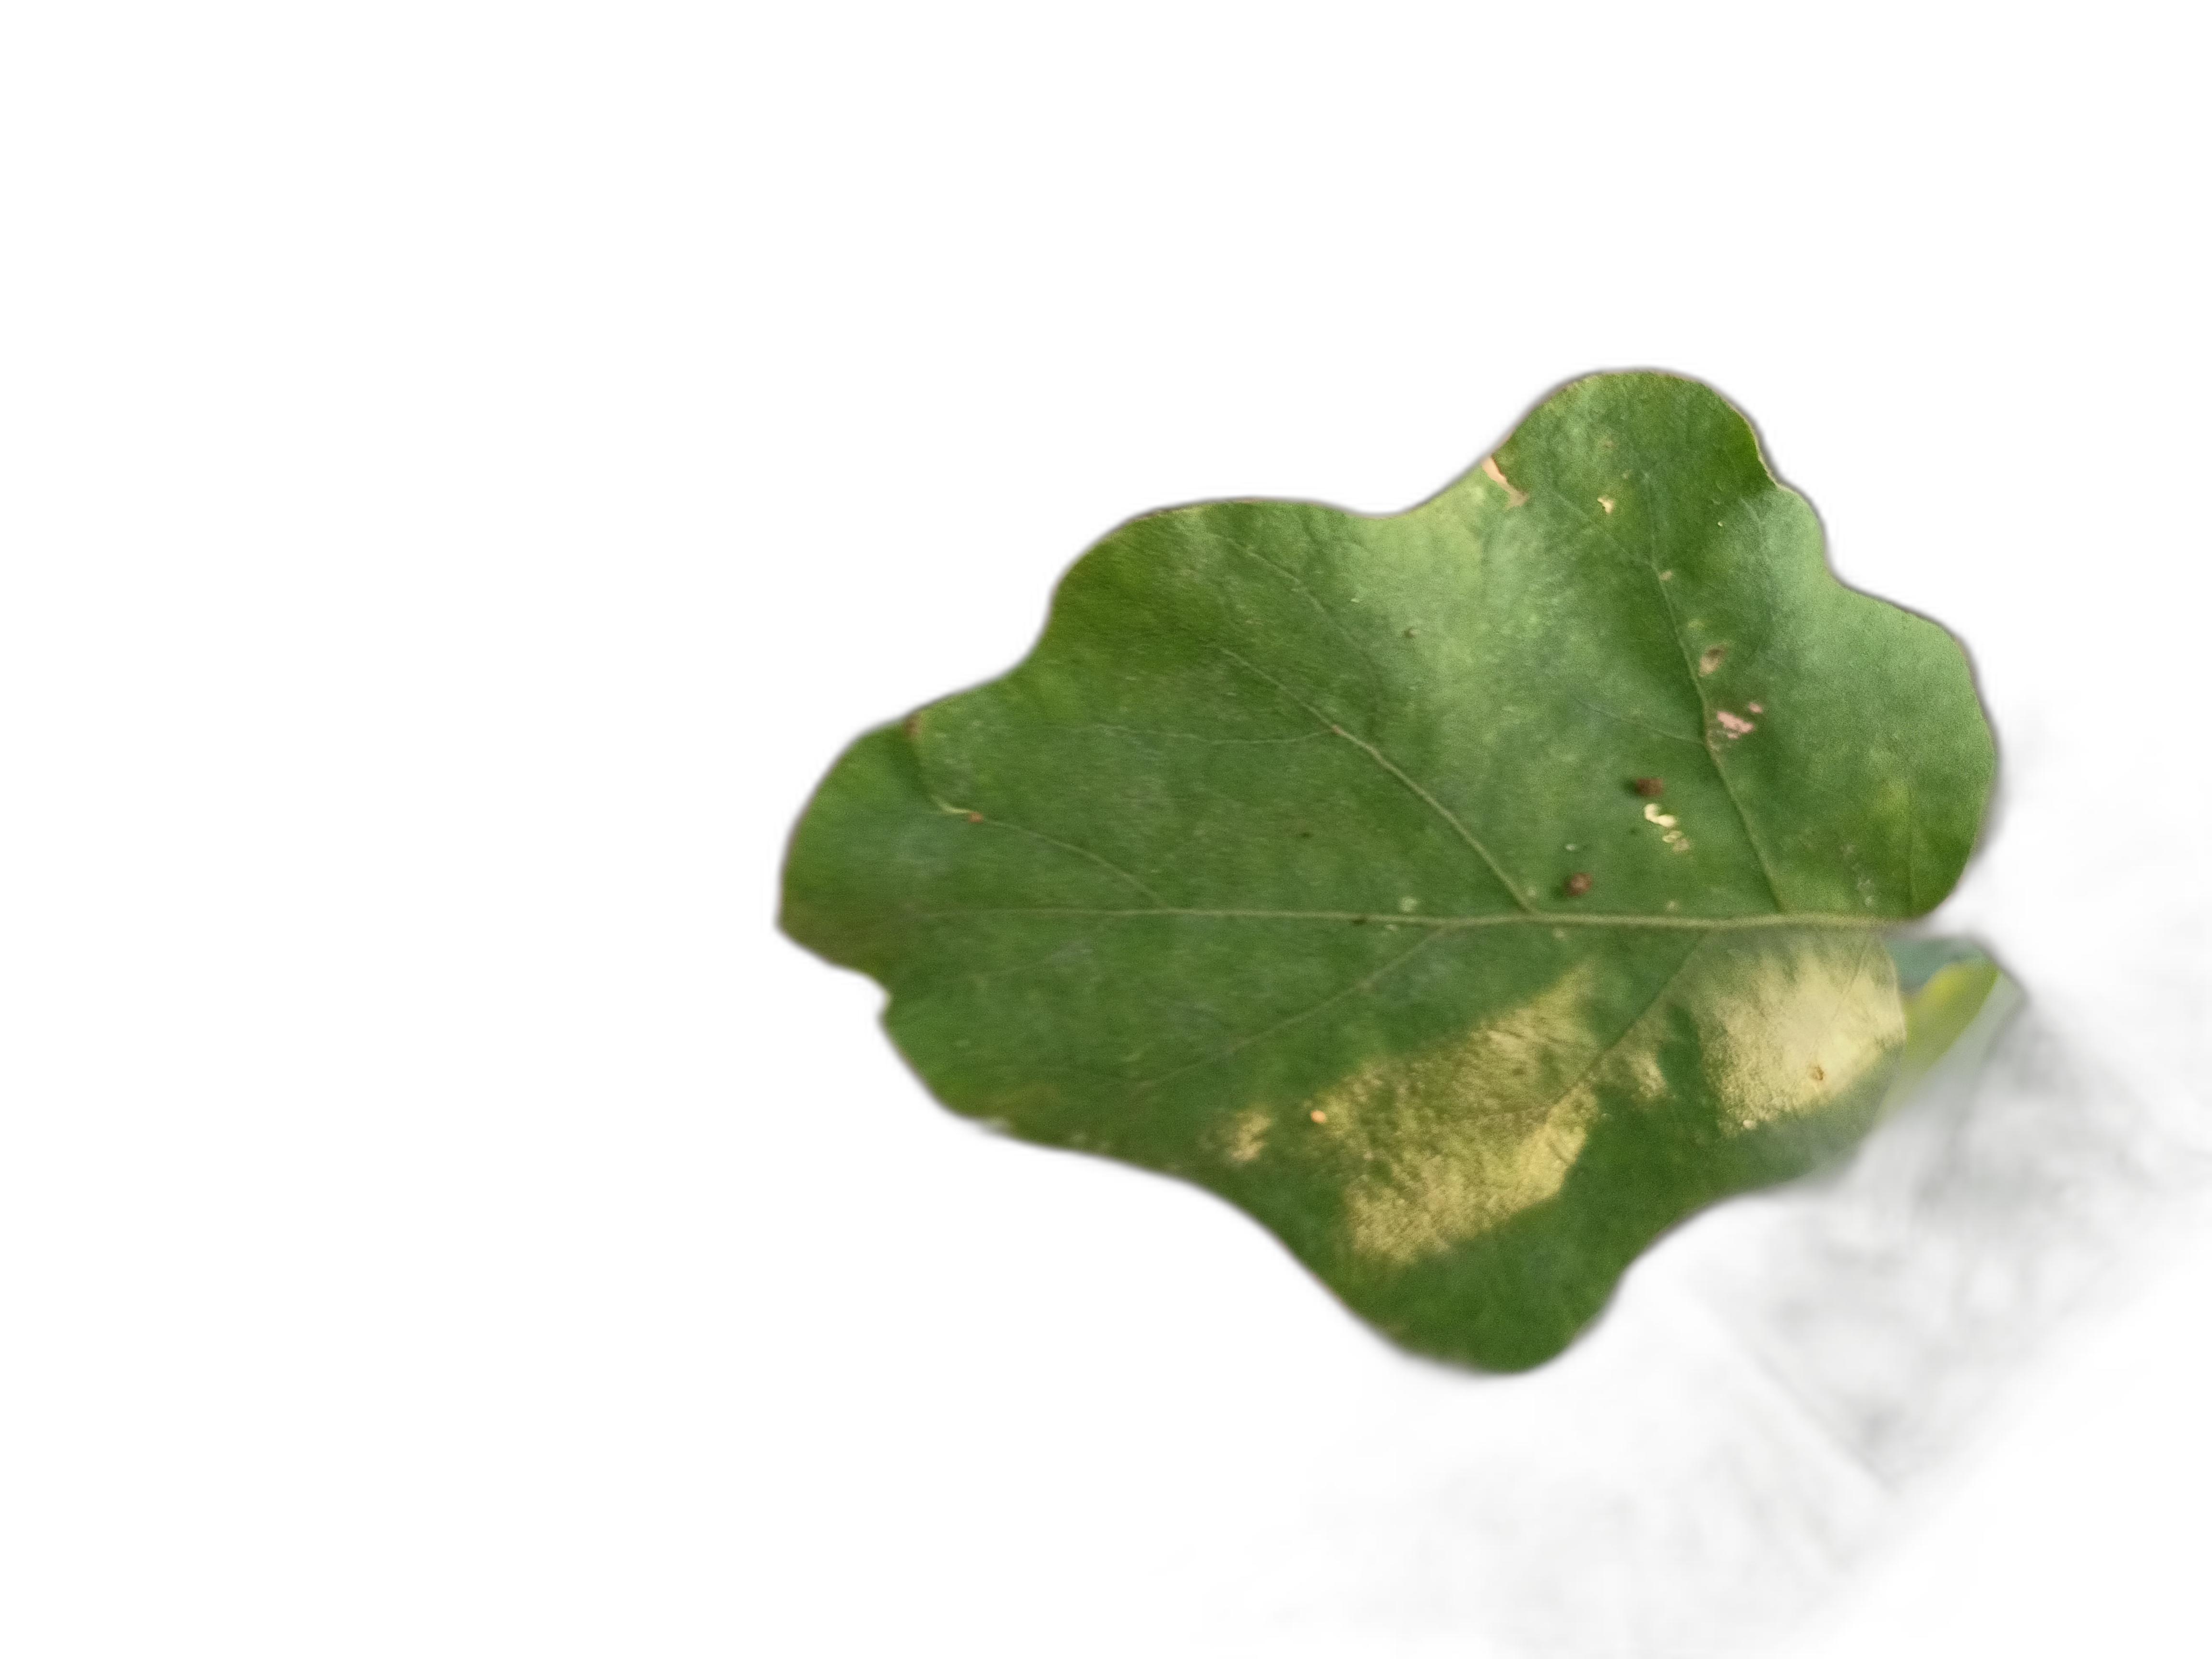
Label: Insect Pest Disease